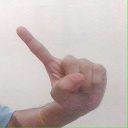
अक्षर: ए